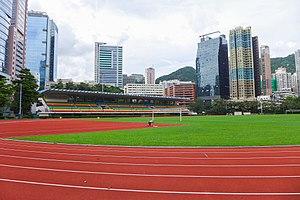
La saison 2017-2018 de Premier League de Hong Kong est la quatrième saison du Championnat de Hong Kong de football, la division supérieure de football à Hong Kong.